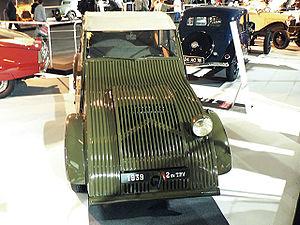
Levallois-Perret est une commune française située sur la rive droite de la Seine, dans le département des Hauts-de-Seine en région Île-de-France, limitrophe du nord-ouest de Paris.